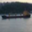
Label: ship